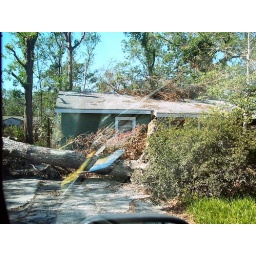
The tree in front of this house was completely uprooted...